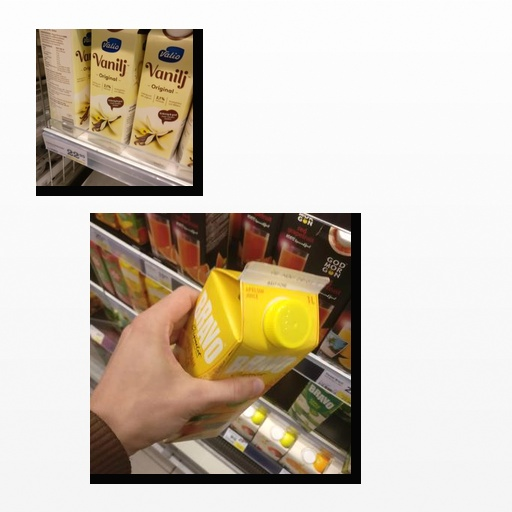
Food items: vanilla_yogurt, orange_juice